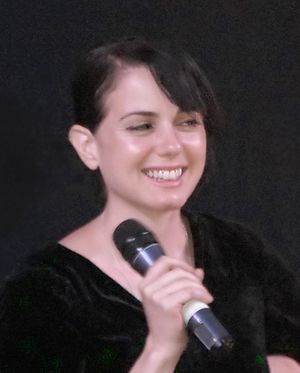
Mia Kirshner
Kirshner under et interview i 2009
Mia Kirshner er en canadisk skuespiller.